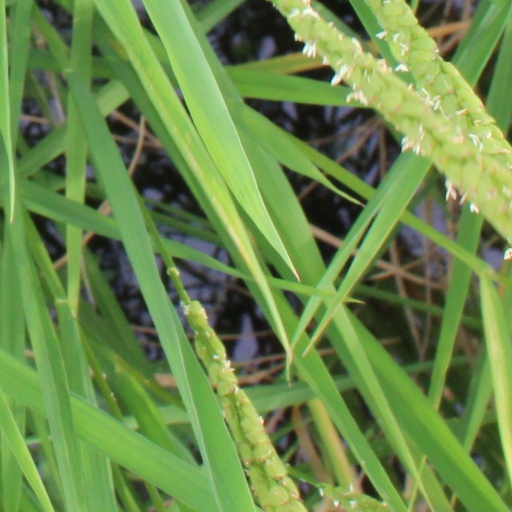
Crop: rice